Manuel Olivieri Sanchez

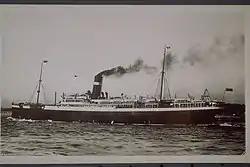
Type of Steamship in which Puerto Ricans immigrated to Hawaii.

On November 22, 1900, the first group of Puerto Ricans consisting of 56 men, began their long journey to Maui, Hawaii. The trip was long and unpleasant. They first set sail from San Juan harbor to New Orleans, Louisiana. Once in New Orleans, they were boarded on a railroad train and sent to Port Los Angeles, California. From there they set sail aboard the Rio de Janeiro to Hawaii. According to the "Los Angeles Times" dated December 26, 1901, the Puerto Ricans were mistreated and starved by the shippers and the railroad company. They arrived in Honolulu, on December 23, 1900, and were sent to work in different plantations on Hawaii's four islands.